Mymoorapelta

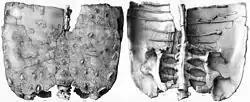
Sacral shield of the related ankylosaur, "Polacanthus".

Lastly, a small fragment of dermal armor preserves a rosette (a large osteoderm surrounded by smaller osteoderms, forming a flower-like arrangement) formed by a large central scute surrounded on all sides by smaller ossicles. This piece of armor comes from the sacral shield, which is a large plate of small, connected armor across the sacrum and pelvis for protection. A more complete sacral shield was preserved in the Cactus Park specimen, with estimates placing the complete sacral shield at in width for a pelvis that is wide. The sacral shield also preserves two middle rows of larger scutes, with each row preserving seven. "Mymoorapelta" preserves a category 2 sacral shield, which is characterized by bosses (keeled osteoderms) that border tubercles (elevated knobs) as well as rosettes of co-ossified osteoderms. This category of sacral shield is mostly found in the "polacanthids", but the status of this group is generally unstable, and the trait is also known in some ankylosaurids like "Shamosaurus". The category 2 shield is most similar to that of category 3, though the latter preserves polygonal osteoderms that lack rosettes. However, Victoria Arbour "et al." (2011) suggested that category 1 shields could simply be an ontogenetic (growth) stage of category 2, as they have very similar morphology but are not co-ossified, which is an ontogenetic trait present in extant armored animals like armadillos and alligators. The current categorisation of sacral shields into distinct categories finds its origins in a 2011 paper by Arbour, Michael E. Burns and Philip J. Currie, and gives three distinct characteristics, one for each of the three categories. Category 1 shields are characterized by non-coosified osteoderms, category 2 shields by coossified rosettes, and category 3 by uniformly sized coossified polygons.